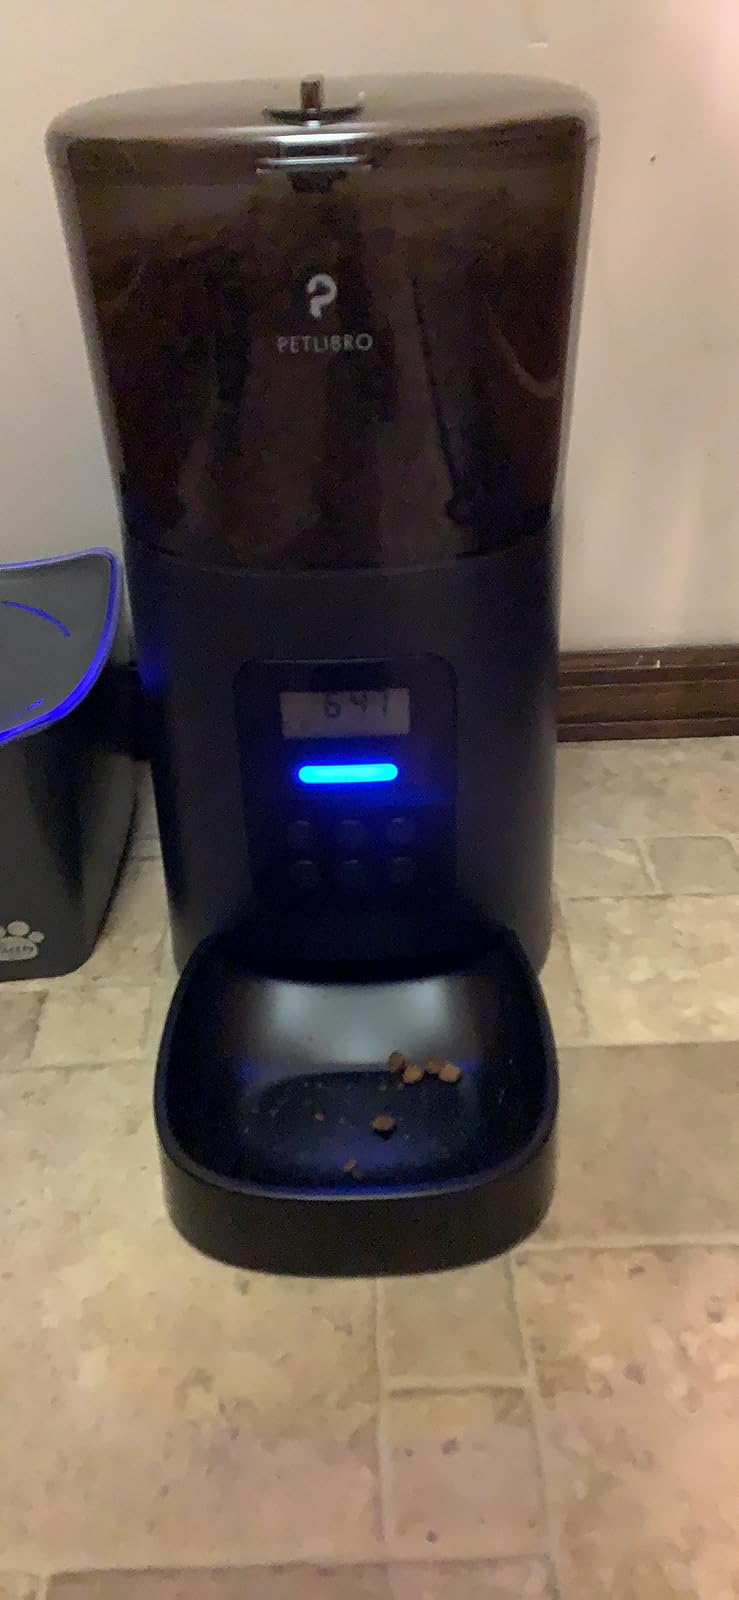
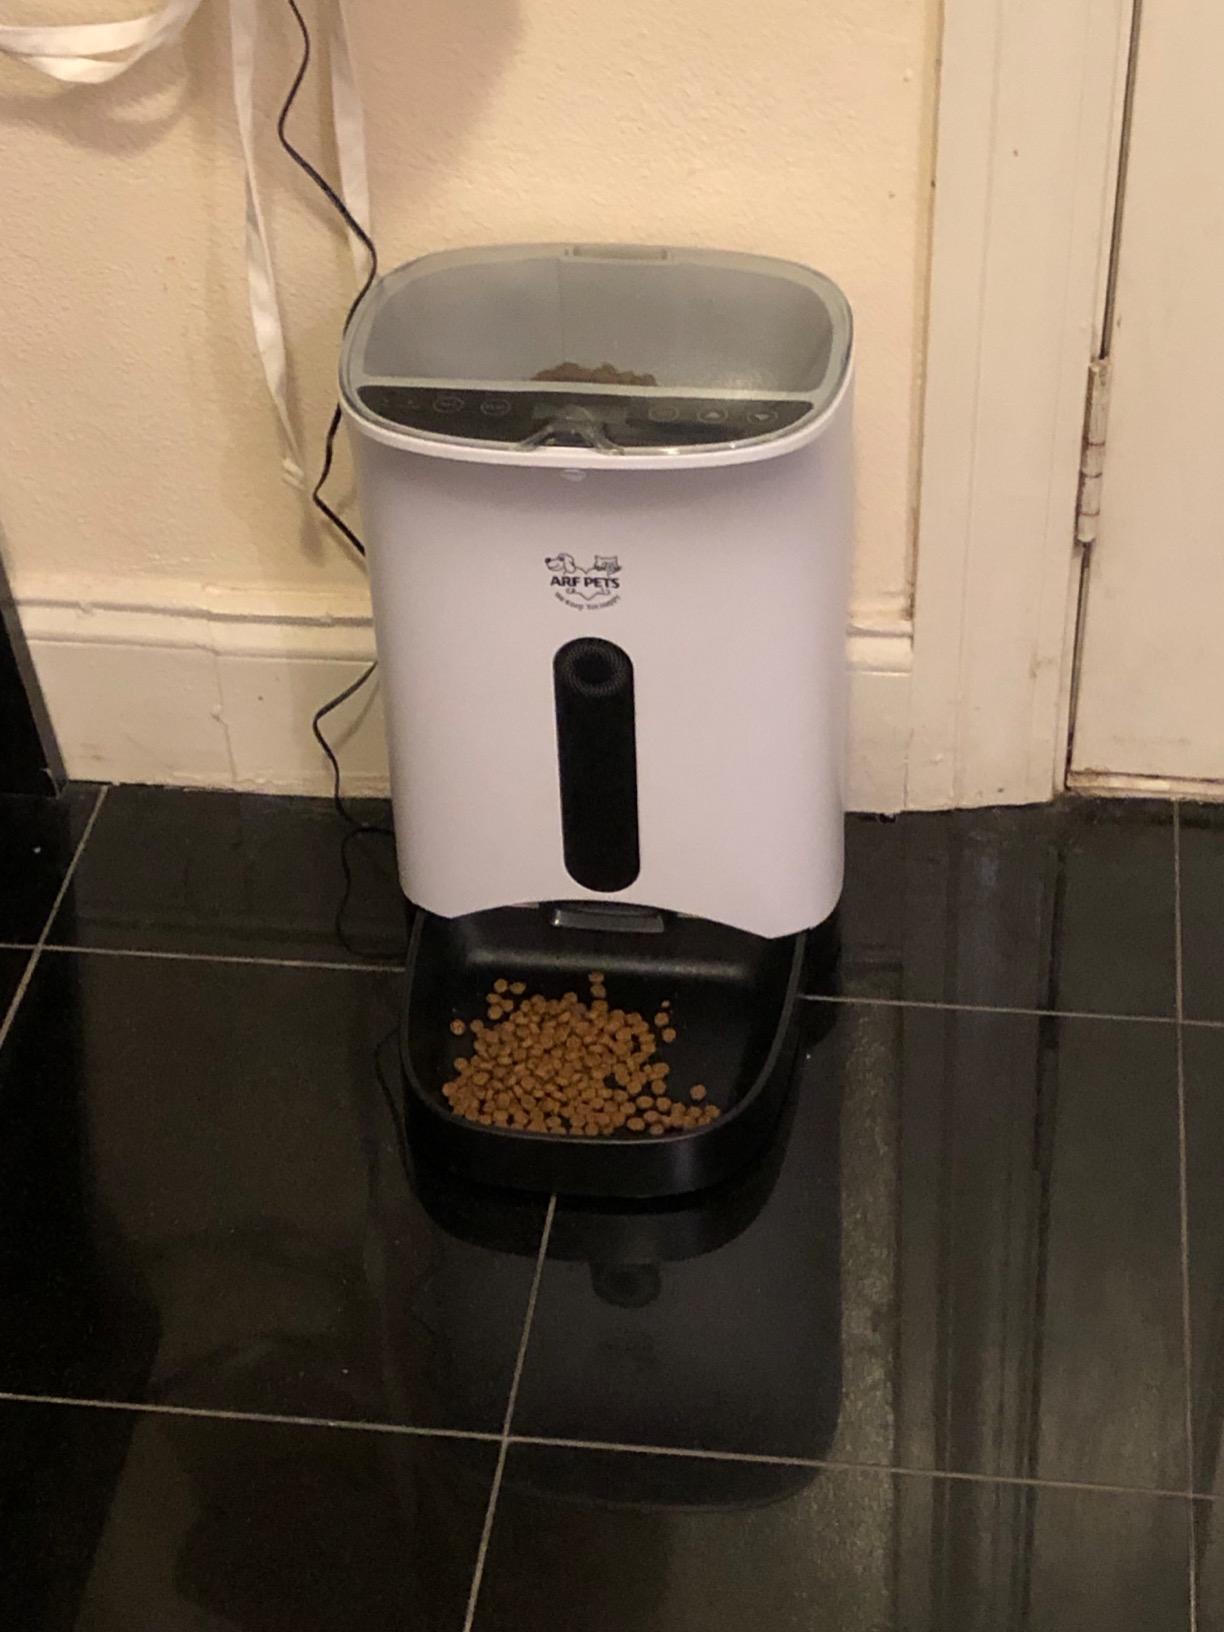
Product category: items_feeder
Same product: no